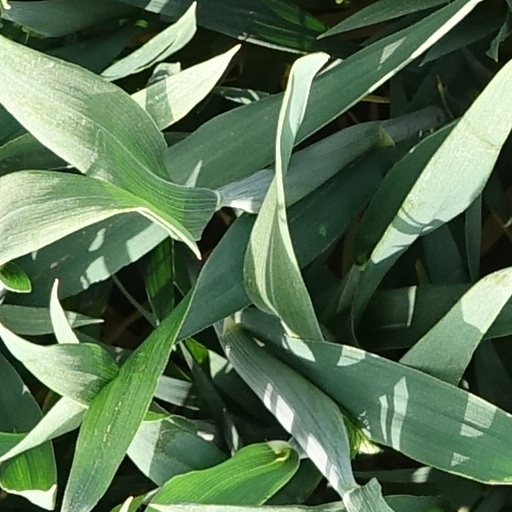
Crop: wheat